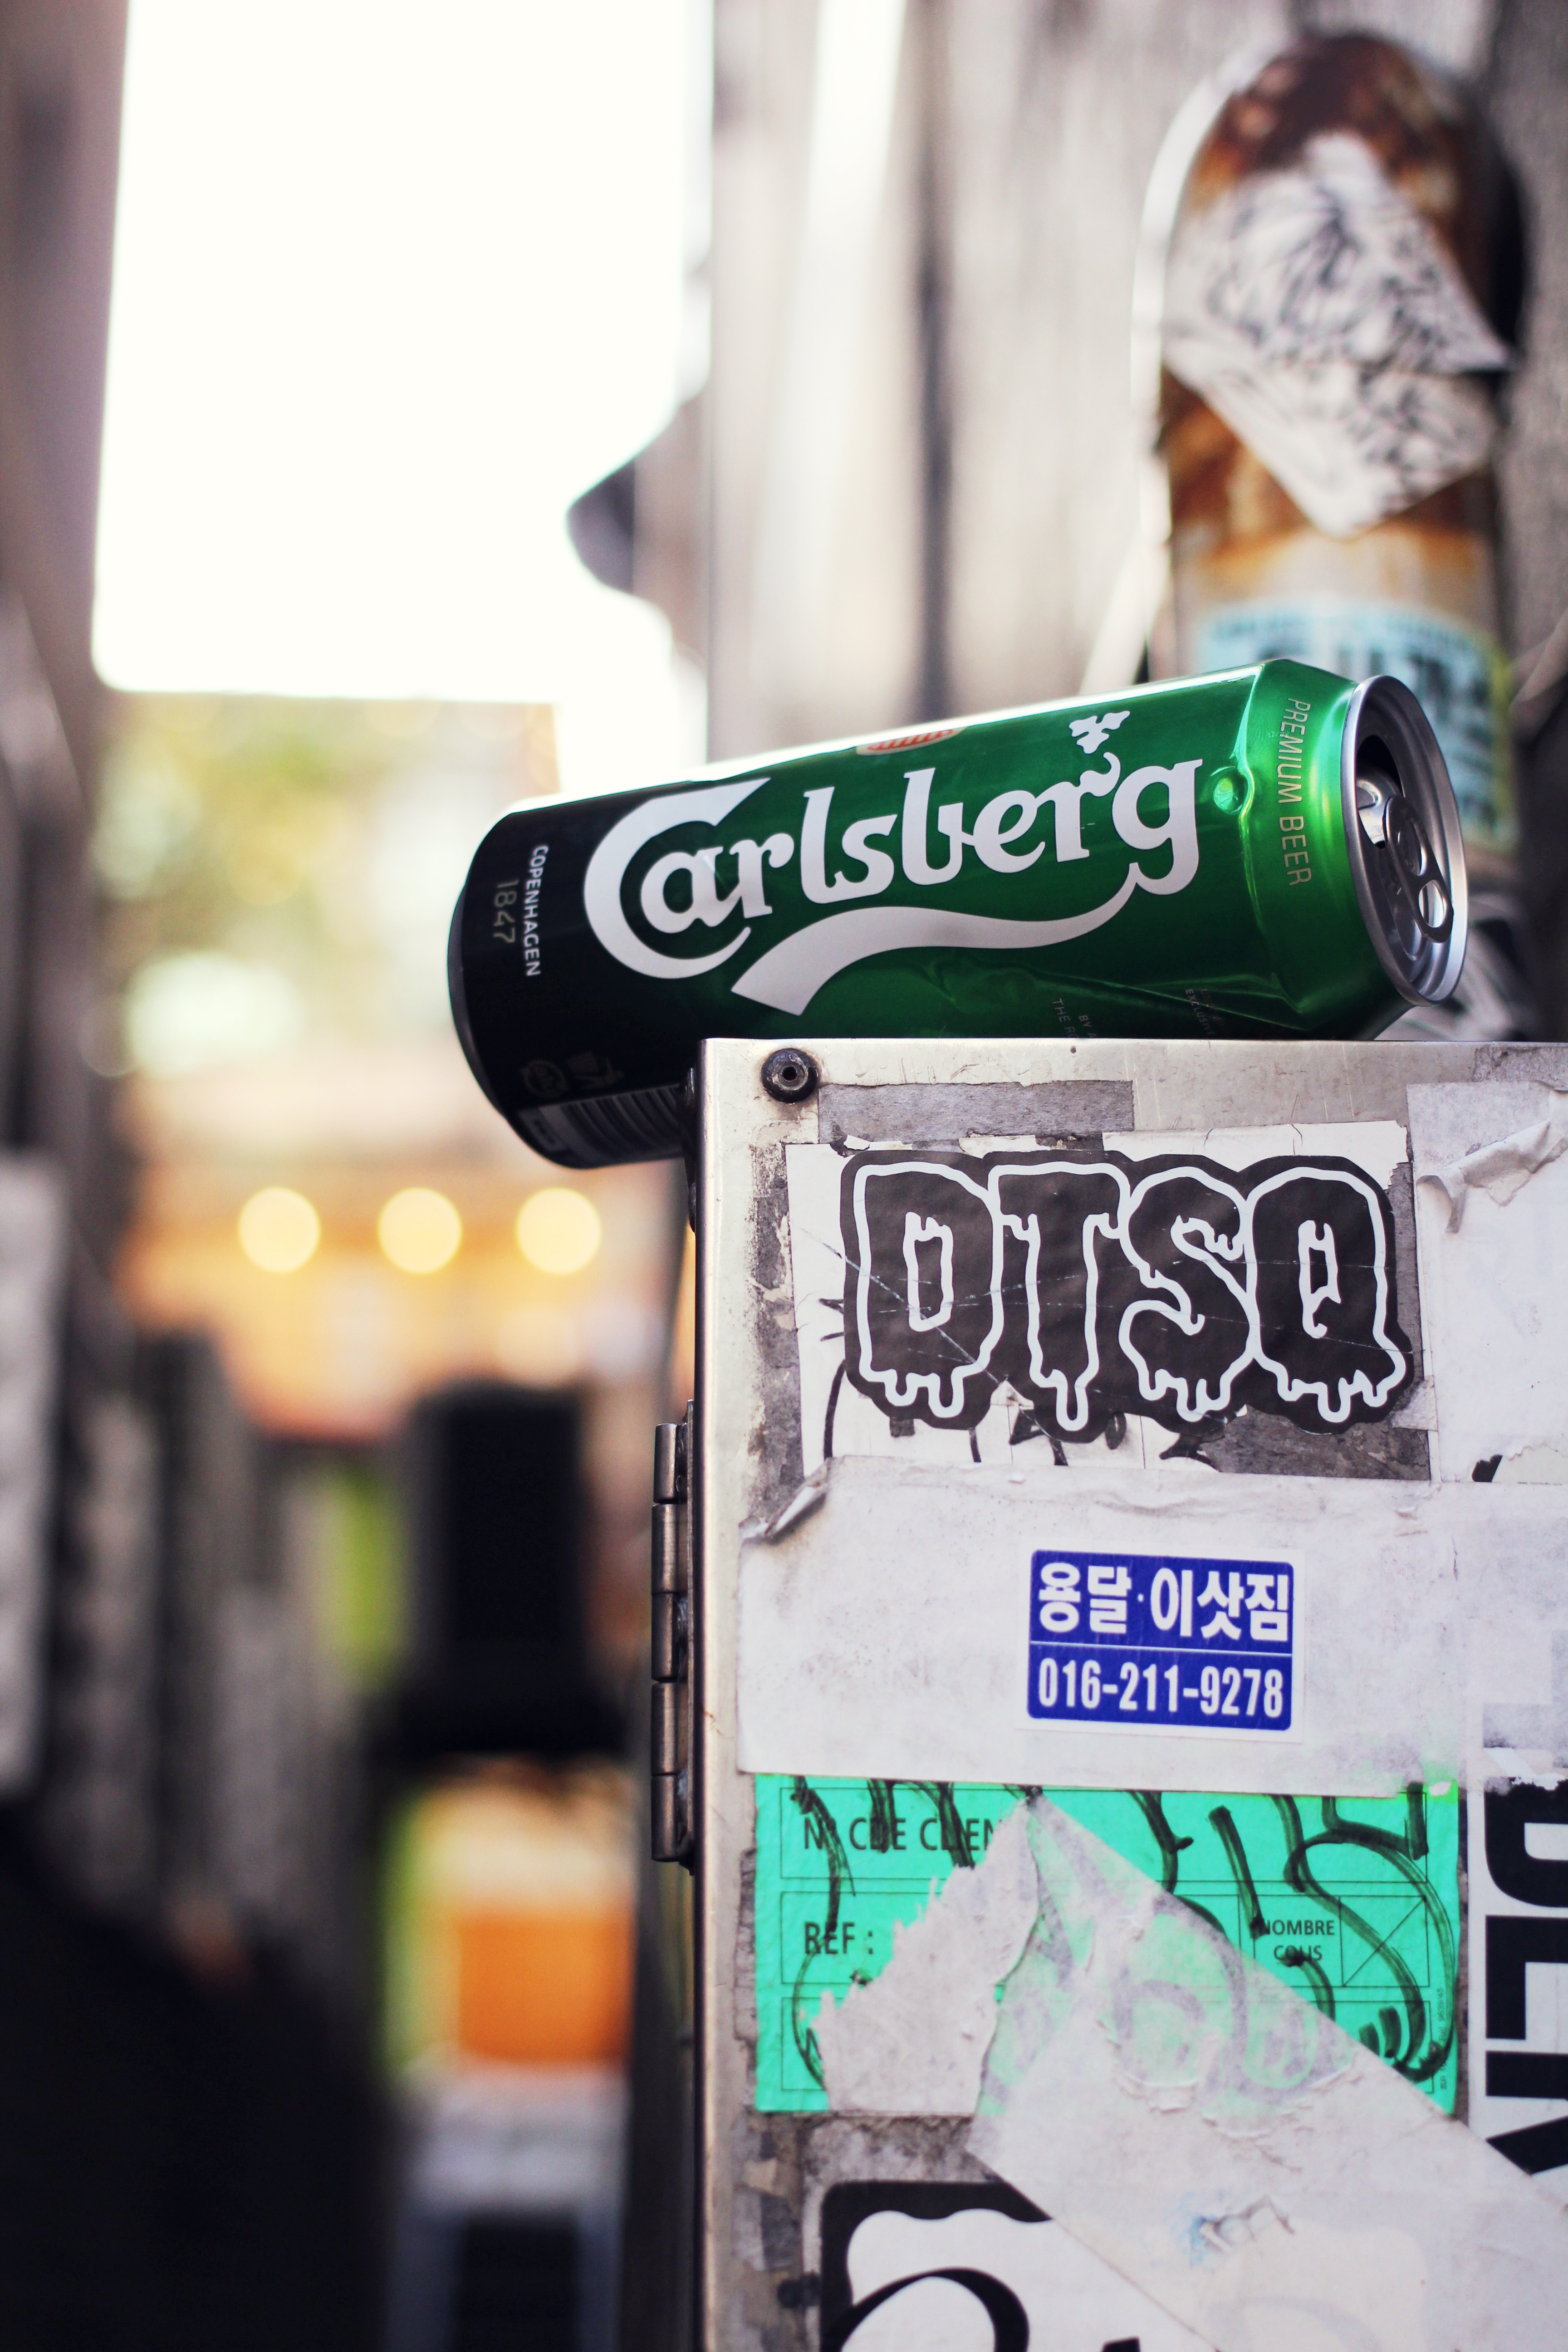
street, alley, advertising, sign, green, color, drink, beer, art, heineken, tabitha, hongdae, beer cane